2004 CAF Champions League final

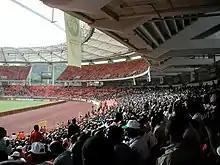
National Stadium in Abuja, Nigeria hosted the second leg.

Abuja National Stadium, Abuja is a multipurpose national sports stadium located in Abuja, in the Federal Capital Territory of Nigeria. The stadium serves as a home to the Nigerian national football team, as well as a center for various social, cultural, and religious events. The Federal Government of Nigeria approved the contract for the construction of the National Stadium complex and Games Village on 18 July 2000. The stadium was constructed to host the 8th All Africa Games which took place in October 2003.